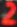
Number: 2